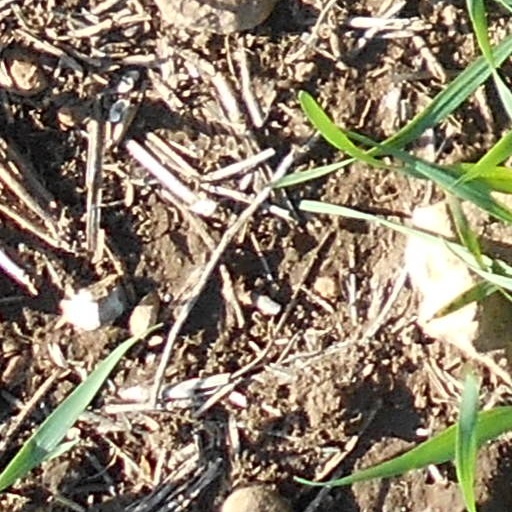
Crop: wheat